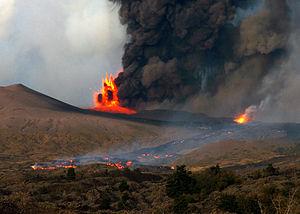
Cette liste des éruptions de l'Etna est une liste partielle réalisée à partir des sources documentaires suffisamment précises. Un très grand nombre d'autres éruptions ont laissé des traces sur le terrain mais sans informations détaillées sur les circonstances et les dates.